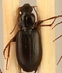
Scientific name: Calathus advena
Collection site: Rocky Mountains NEON (RMNP), plot RMNP_014